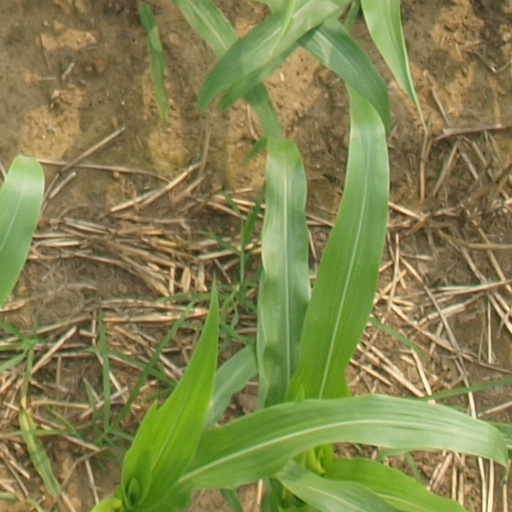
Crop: maize; corn